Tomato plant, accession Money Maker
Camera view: tilt-top (135 deg); turntable rotation: 60 degrees
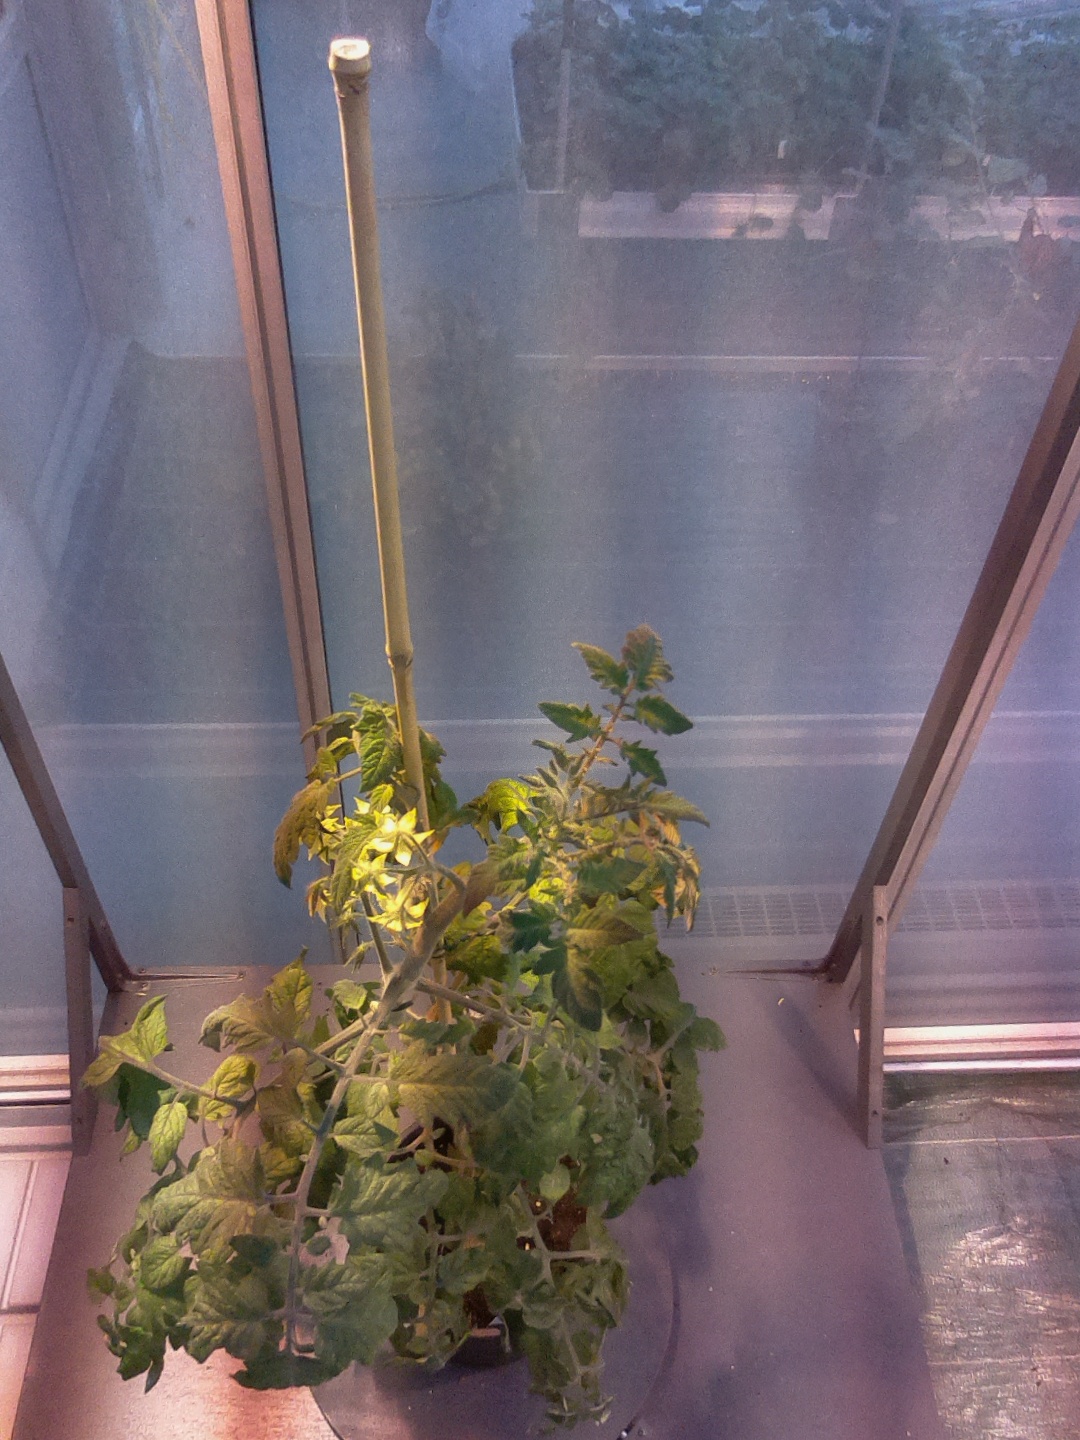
BBCH growth stage 69: End of flowering, 90%-100% of flowers open, more petals falling